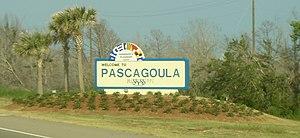
La ville de Pascagoula est le siège du comté de Jackson, situé dans l'État du Mississippi, aux États-Unis.